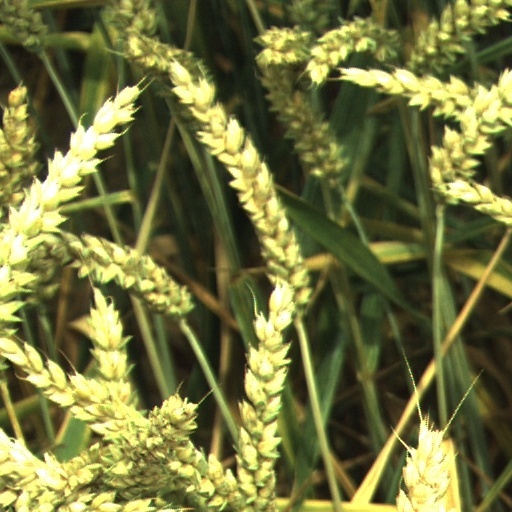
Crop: wheat